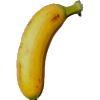
Label: Banana Lady Finger 1